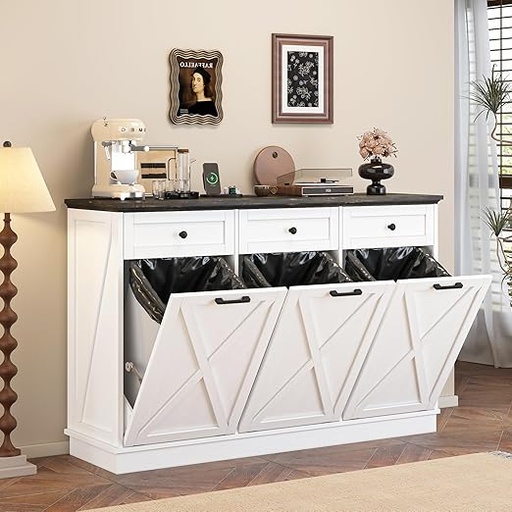
Triple 13 Gallons Tilt Out Trash Cabinet, Farmhouse Garbage Recycling Cabinet with Power Outlets, 3 Drawers, Pet Proof, Freestanding Kitchen Trash Bin Cabinets, White
About This Saving Space and Hiding Away: Triple tilt-out trash cabinet 59 "L x 13.8"W x 38.6 "H (for 3 x 13 gallon trash cans, trash can not be included), which can hide the garbage bins well, keep the kitchen and the floor clean,while your pets will never knock over the trash cans anymore. It also blocks odors from emanating Built-in Power Outlet: This triple 13-gallon garbage recycling cabinet includes 2 standard outlets, 2 USB ports. This ensures that you have enough sockets to charge multiple devices simultaneously, such as phones, coffee machines, and toasters, making it a convenient addition to your kitchen or living area. Farmhouse Style Design: Our 3-IN-1 cabinets feature a barn door design style and a spacious countertop for electrical or decorative displays, including 3 sliding drawers and 3 tilt out trash bin cabinets(trash can not be included). Materials & Dimensions: Crafted from engineered wood that ensures stability, wear-resistant, and scratch-proof structure for better, long-lasting use. Overall Dimensions: 59 "L x 13.8"W x 38.6 "H. Easy Assembly All: The labeled accessories and installation instructions are included in one package. Just following the step guide, it can be quickly done. Overview Brand : JassmiPkwy Capacity : 13 Gallons Color : White Opening Mechanism : Tilt-Out Material : Engineered Wood Recommended Uses For Product : storage trash cans Room Type : Dining Room, Kitchen, Laundry Room, Living Room Special Feature : Sturdy Shape : Rectangular Finish Type : Polished
Brand: JassmiPkwy
Category: Furniture > Cabinets & Storage > Kitchen Cabinets > Pull-Out Trash Cans